Mercy (Duffy song)

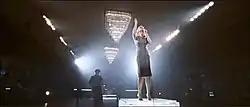
The main version of "Mercy" shows Duffy standing on top of a platform inside a large hall whilst men dance around her.

The main-release music video for "Mercy", directed by Daniel Wolfe, features Duffy standing on top of a platform performing the song. Featured in the video are Northern soul dancers who dance to "Mercy". Choreographed by Natricia Bernard, the dancing involves elaborate moves, including the use of fire. "Mercy" was nominated for two awards at the UK Music Video Awards, for "People’s Choice Award" and "Best Pop Video". The music video was released to the UK iTunes Store on 26 January 2008, being the first release of "Mercy". In reaction to the video, RealMusic noted that Duffy "does manage to stand atop those platforms very well and sing without falling off in [the] video, so top marks for that".